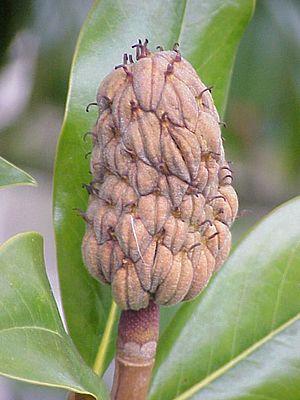
Un fruit multiple est formé de plusieurs fruits issus d'autant de carpelles libres d'une fleur unique. Alors qu'un fruit simple, appelé parfois monocarpe, est constitué uniquement à partir de la paroi de l'ovaire, le fruit multiple doit sa structure à de nombreux carpelles distincts à l'origine d'autant de fruits.